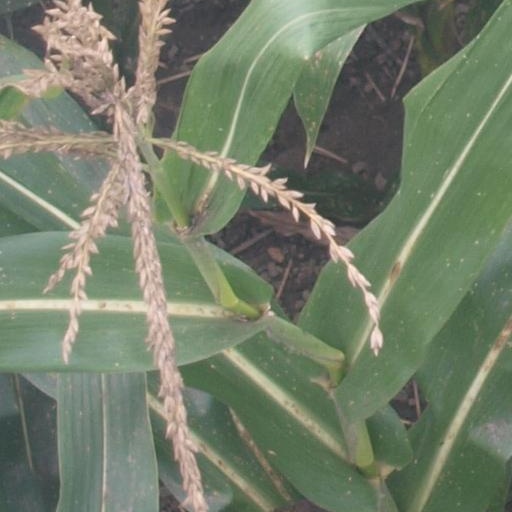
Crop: maize; corn